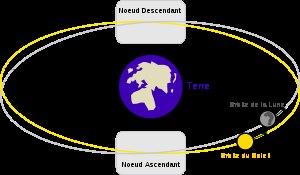
Selon l'astrologie occidentale, la Lune noire, parfois appelée Lilith, est définie comme le point vide où se trouve le second foyer de l'ellipse de l'orbite lunaire autour de la Terre, le premier foyer étant occupé par cette dernière. Ce n'est donc pas — et c'est l'une des principales critiques formulées envers ce concept — une entité matérielle, mais un simple point de référence géométrique pour le parcours réel des astres. La logique de l'astrologie symboliste d'aujourd'hui étant basée sur l'analogie, il s'agit, puisque cela correspond à un vide, d'un manque fondamental dont il faut devenir conscient, sa prise de conscience étant censée interrompre la répétition des schémas de comportement mortifères. Cependant, l'appellation « Lune noire » a été utilisée successivement et simultanément pour des référents très différents : un objet du ciel supposé, deux points du ciel distincts, un symbole à multiples significations, ce qui est un autre point de critique majeur : le concept est « flou ».
Les nœuds lunaires sont les points de l'orbite de la Lune où elle traverse l'écliptique, la trajectoire du soleil dans le ciel. Le point où elle traverse l'écliptique depuis l'hémisphère céleste sud vers l'hémisphère nord s'appelle nœud ascendant ou nœud nord; celui où elle le traverse depuis l'hémisphère nord vers l'hémisphère sud s'appelle nœud descendant ou nœud sud.
En mécanique céleste et en mécanique spatiale, un nœud ou point nodal est un des deux points d'intersection d'une orbite inclinée avec le plan principal du système de référence.